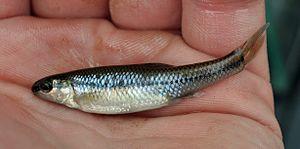
Campostoma est un genre de poissons téléostéens de la famille des Cyprinidae et de l'ordre des Cypriniformes qui se rencontre en Amérique du Nord.